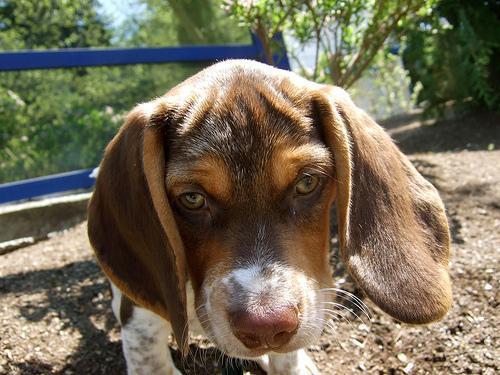
beagle